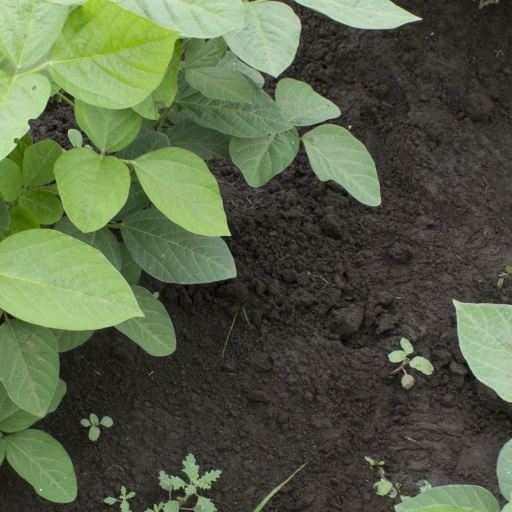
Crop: soybean